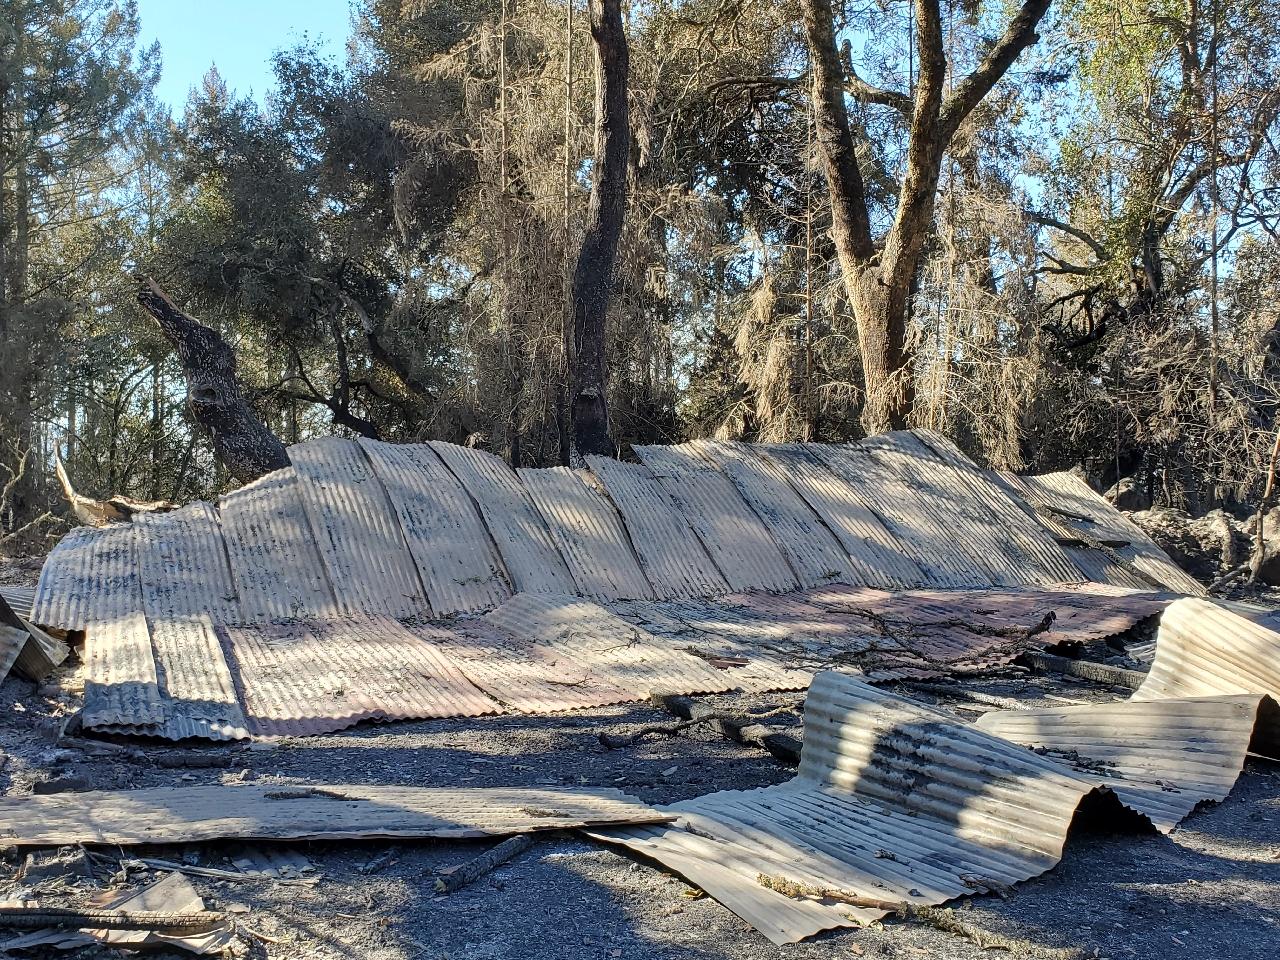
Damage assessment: destroyed